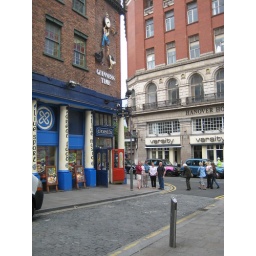
Grandad used to work in the blue building on the left when it was MGM. Downtown Liverpool